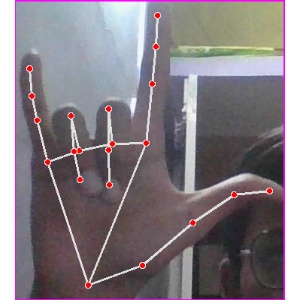
अक्षर: व